Emakimono

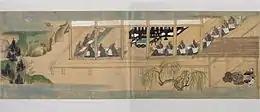
Copyist monks at work, , 1517

Colophons and comparative studies sometimes allow for the deduction of the name of the artist of an : for example, the monk signed the , historians designate as the author of the and the , or for part of the . Nevertheless, the life of these artists remains poorly known, at most they seem to be of noble extraction. Such a background is particularly implied by the always very precise depictions in of the imperial palace (interior architecture, clothing and rituals) or official bodies (notably the ). The illustrates that point well, as the precision of both religious and aristocratic motifs suggests that the painter is close to those two worlds.